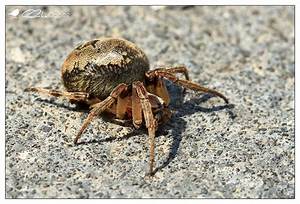
Label: ragno